WKXU (FM)

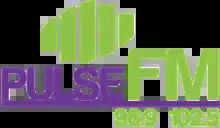
Previous logo

On May 28, 2019, the call sign was changed from WPLW to WPLW-FM, in order to allow the WPLW call sign to be assigned the next month to AM 570 in Raleigh. On December 26, 2022, WPLW-FM, along with WKJO, began simulcasting the classic hits programming originating from WKIX-FM. The station changed its callsign back to WKXU to associate it with the "Kix" branding on January 11, 2023.